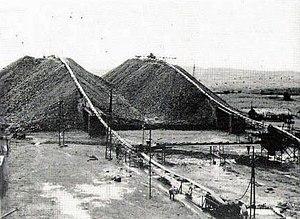
Mbujimayi est une ville de la République démocratique du Congo, sur la rivière Mbuji-Mayi. Chef-lieu de la province du Kasaï oriental, ses origines datent de 1913, mais elle fut fondée en 1914. Elle est désormais la deuxième ville du pays pour ce qui est de la population, devant Lubumbashi. A partir de 1963, la ville qui s'appelait Bakwanga, prend officiellement le nom de Mbujimayi en un seul mot, distinct du nom composé de la rivière Mbuji-Mayi.